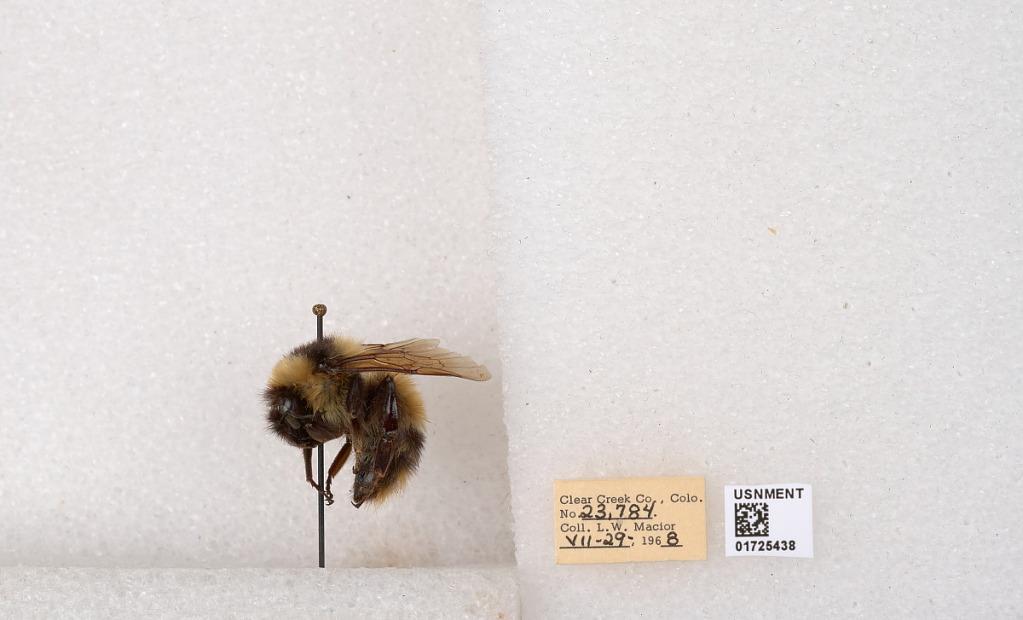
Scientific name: Bombus kirbyellus
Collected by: L. Macior
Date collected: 1968-7-29
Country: United States
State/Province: Colorado
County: Clear Creek
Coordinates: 39.6891, -105.644